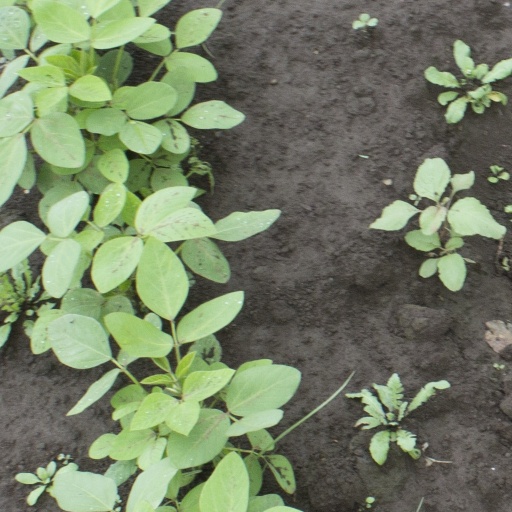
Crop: soybean